Mekong Bobtail

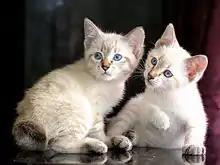

In the 19th century, Mekong Bobtails were among the royal cats given to Russian emperor Nicholas II by Chulalongkorn, king of Siam. The majority of the 200 royal cats gifted by Chulalongkorn had kinked tails resembling those of the modern-day Mekong Bobtail. Other bobtail cats from Southeast Asia were also imported into Russia. The breed is considered to have been developed in Russia, and continued to be experimentally developed there, being bred with other bobtail cats, and possibly also with Siamese cats. The breed started to become more widely known in the 1980s, and in December 1994 a breed standard was drawn up by O. S. Mironova, a Russian felinologist. The breed was recognised by the World Cat Federation in August 2004, and at that time its name was changed from "Thai Bobtail" to "Mekong Bobtail".